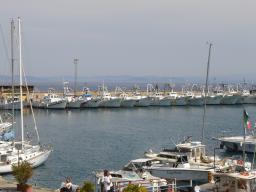
Label: Background_without_leaves